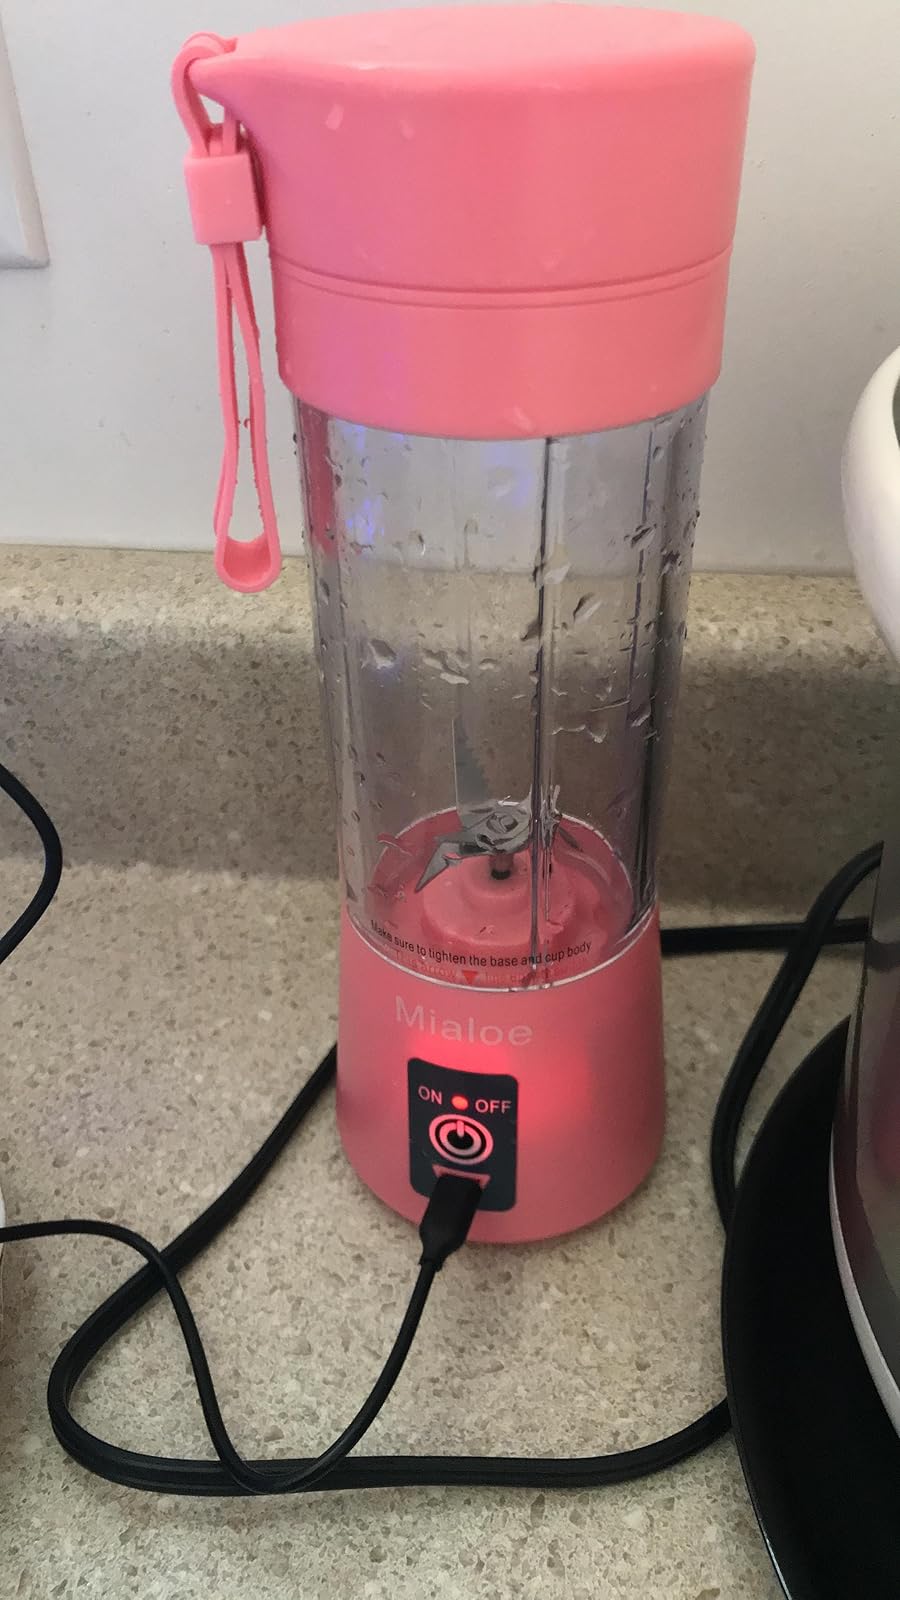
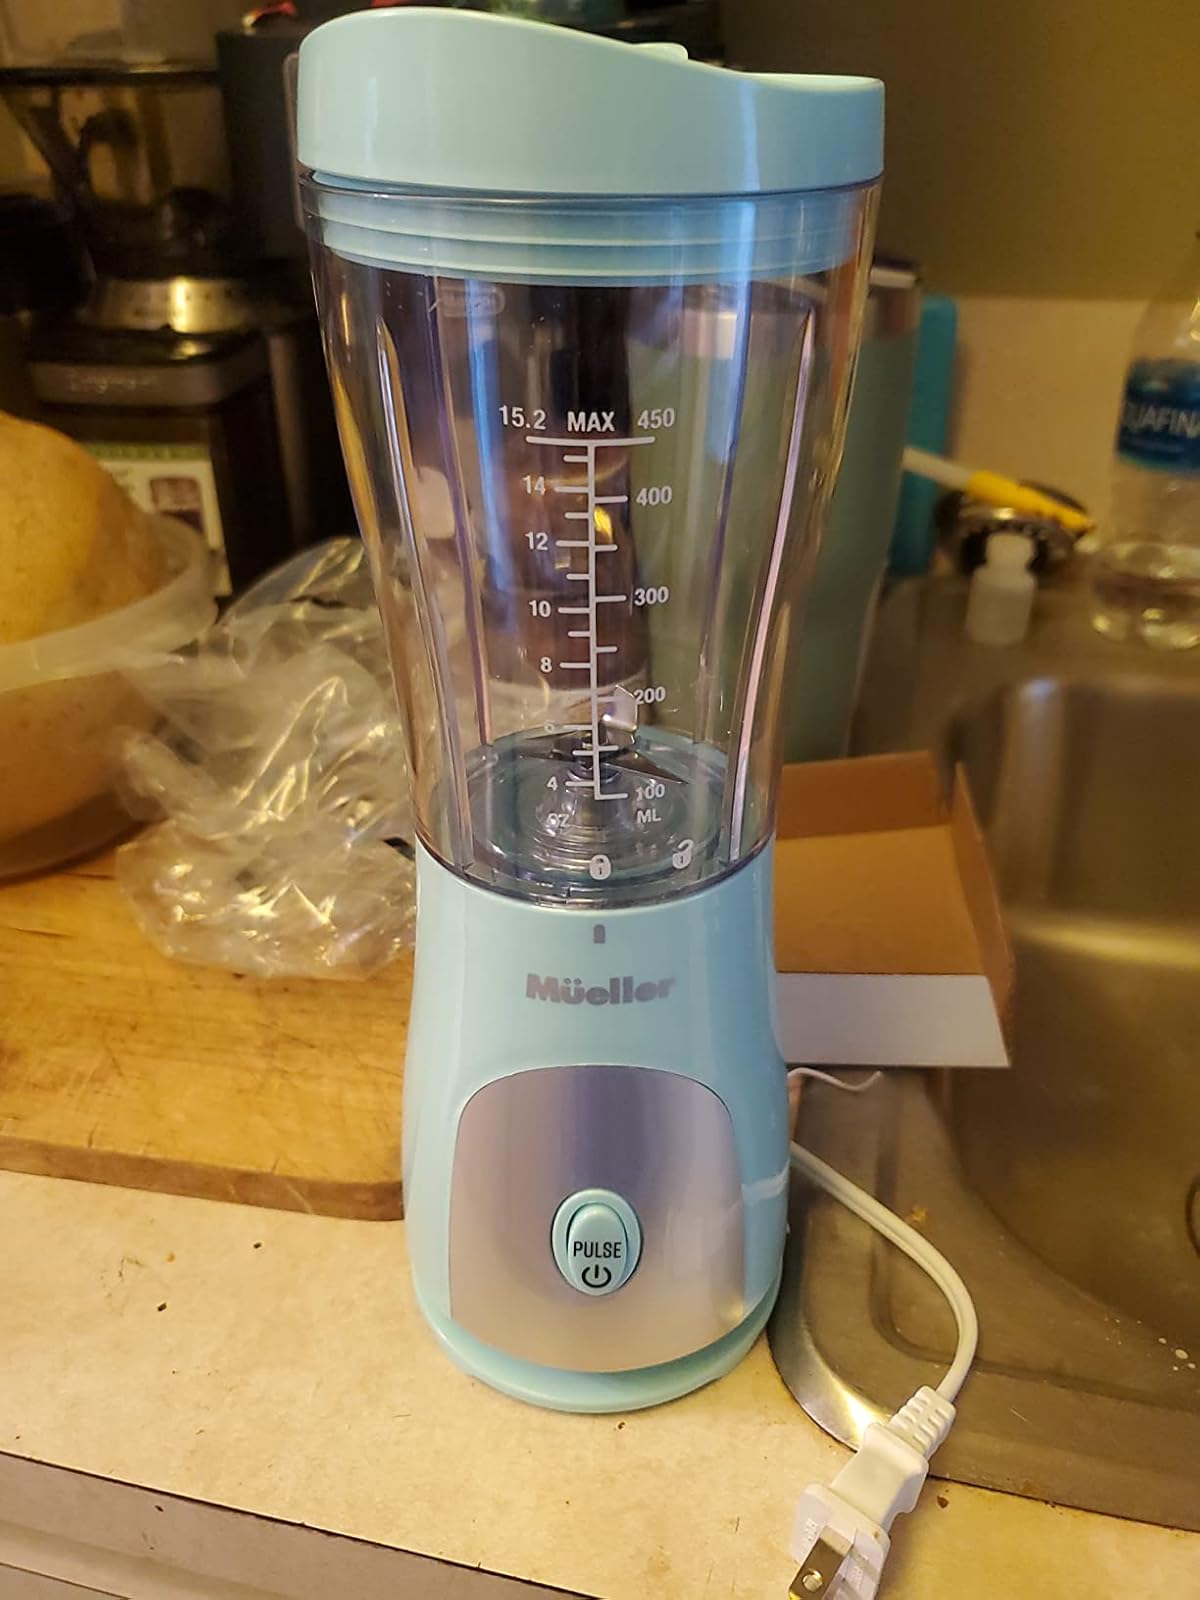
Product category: items_blender
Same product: no